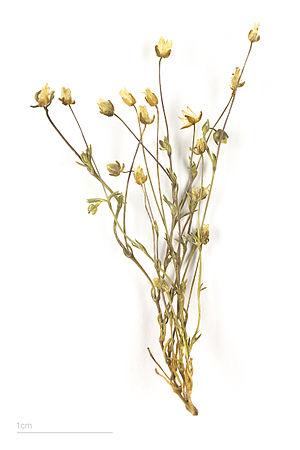
Sagina, est un genre de plantes à fleurs de la famille des Caryophyllaceae ; il compte entre vingt et trente espèces.